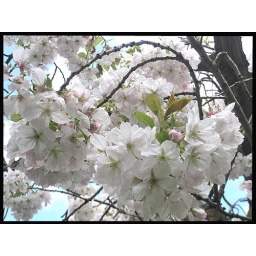
Pretty white flowers in Wolverhampton.